Murder of Tina Harmon

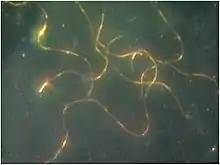
The polyester fibers found on Tina Harmon's body which matched the fibers from the van which was used in the abduction of Krista Harrison

Tina Harmon was reportedly last seen with a man in his twenties after she had been dropped off by her father's girlfriend in Lodi, Ohio. Harmon's body was later found next to an oil well site in Navarre, Ohio, five days after her abduction. Nutmeg-colored carpet fibers and dog hair were found on her clothing.